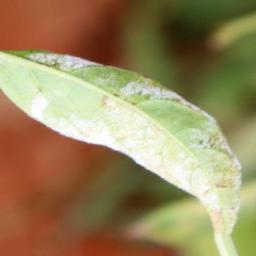
Label: powdery mildew